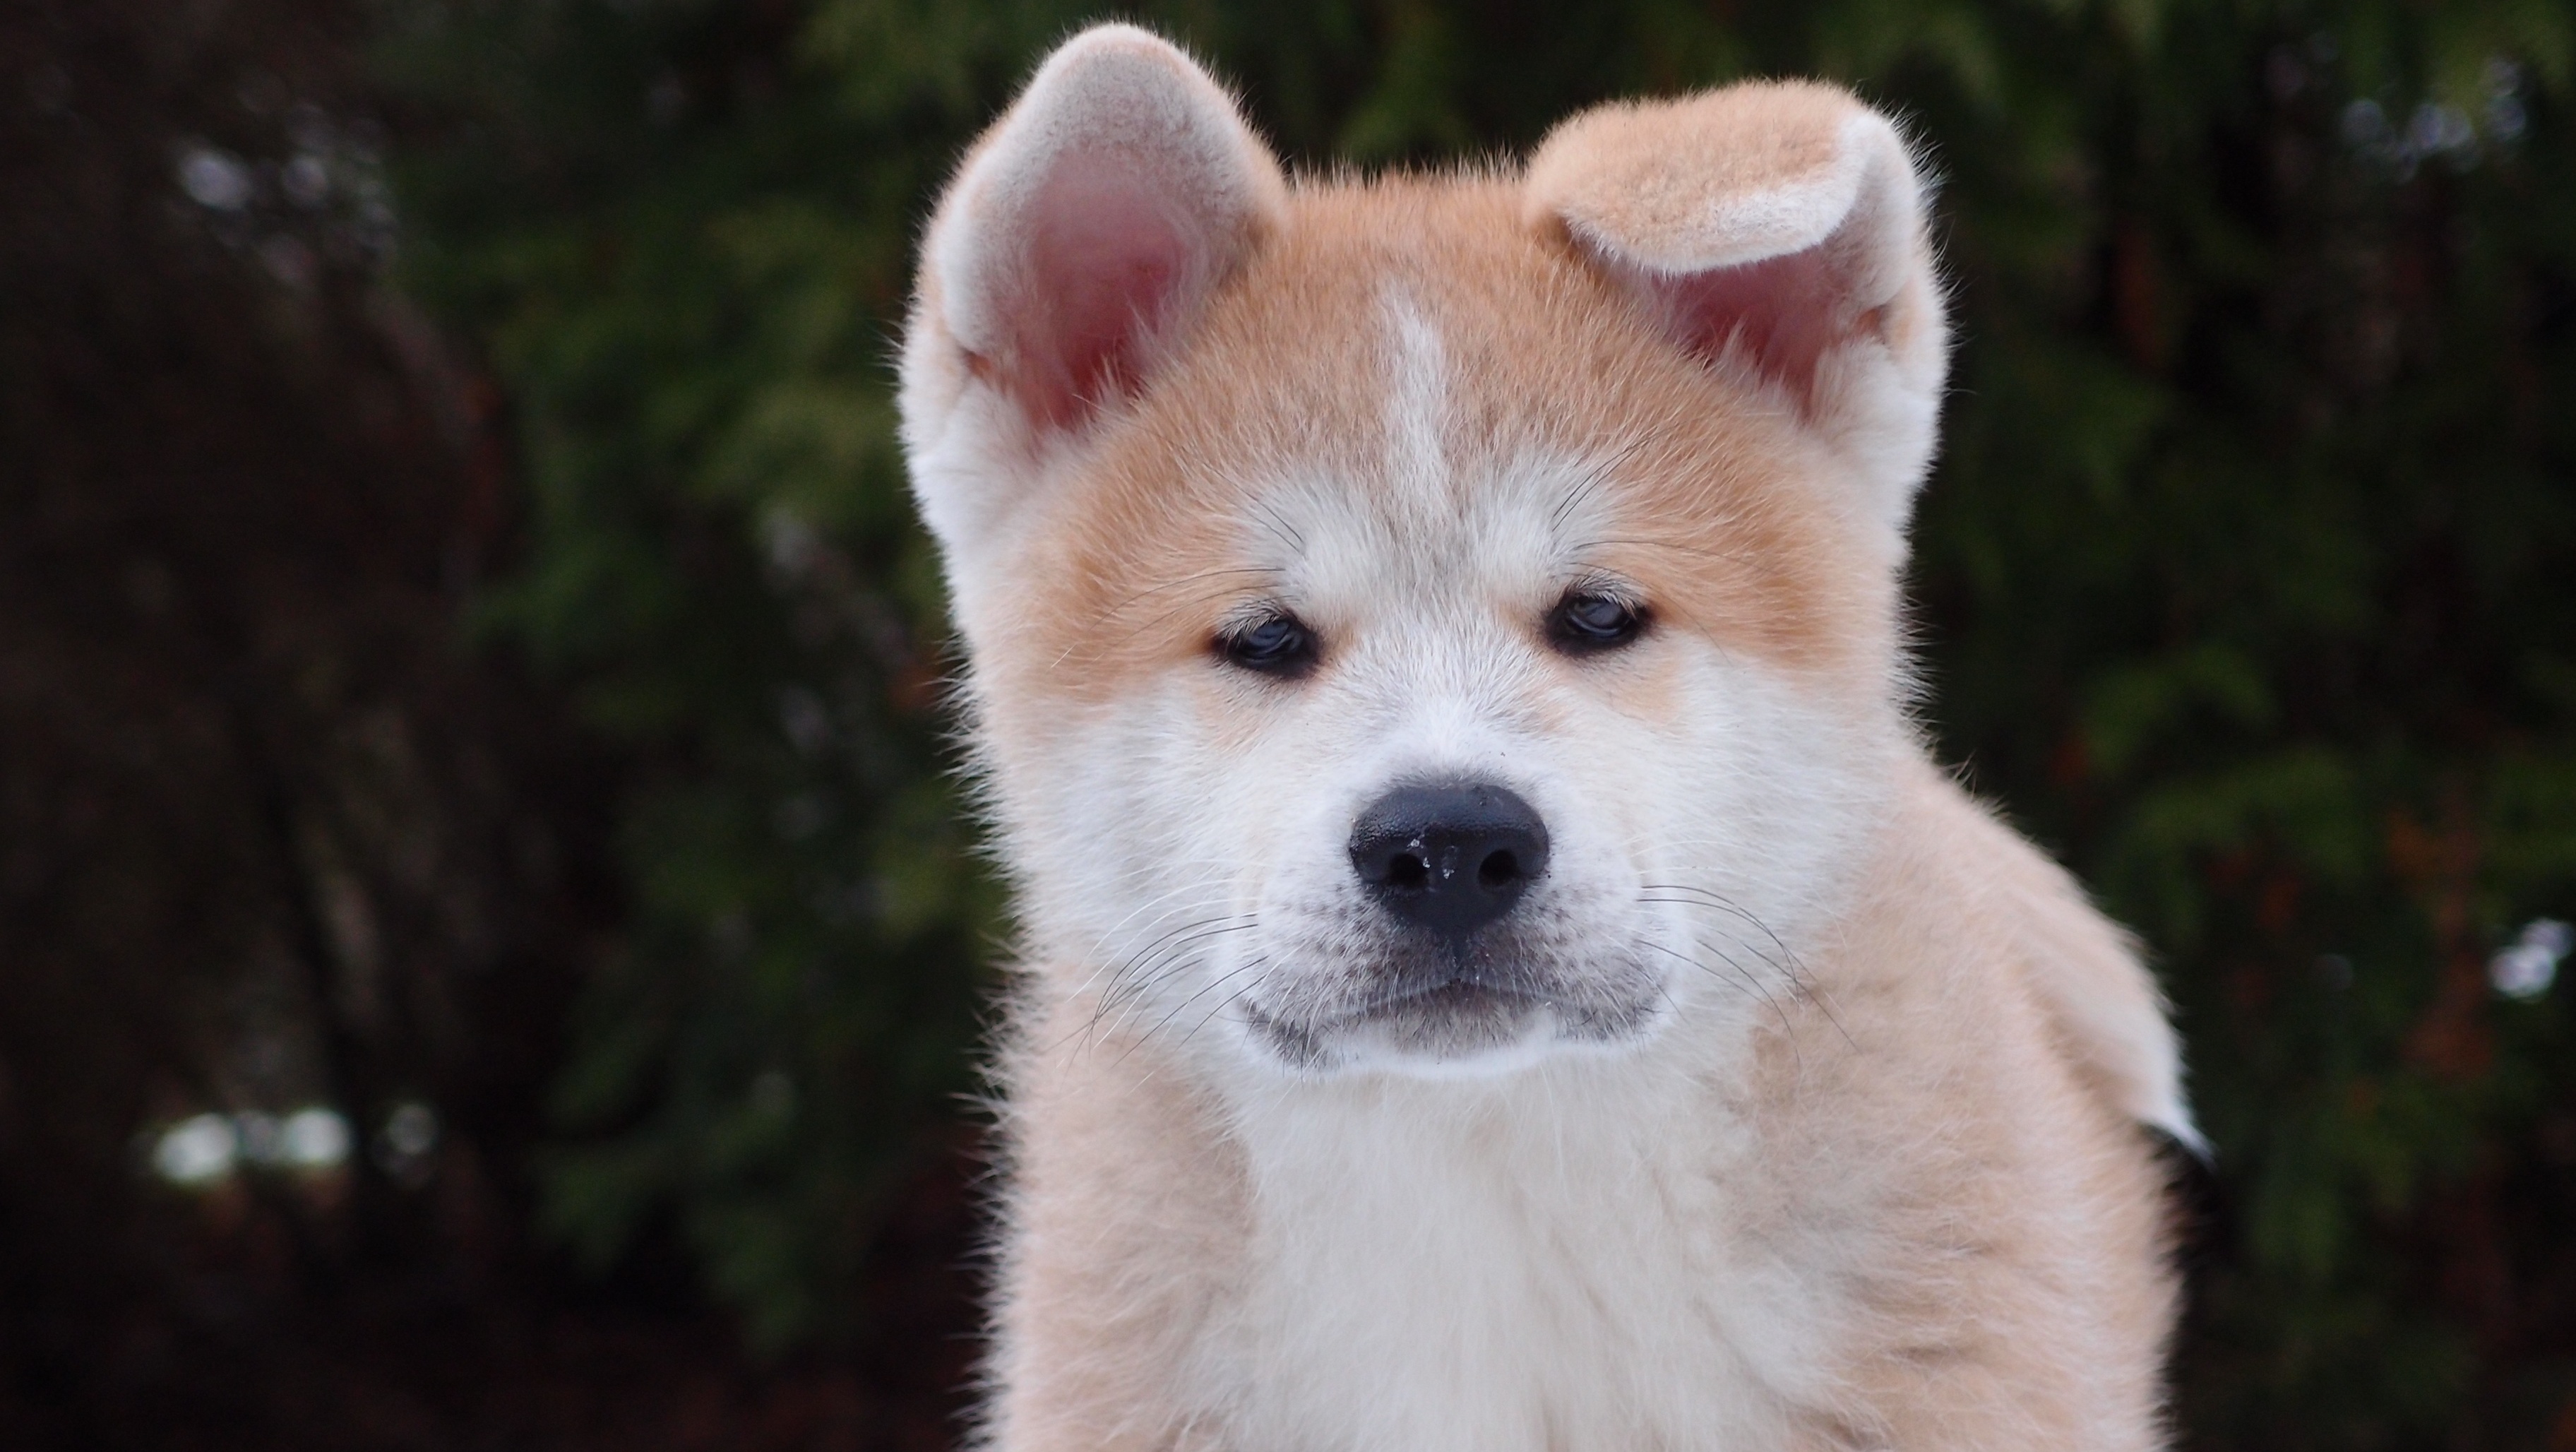
puppy, dog, animal, pet, mammal, pets, vertebrate, dog breed, akita, hokkaido, shiba inu, akita inu, korean jindo dog, shikoku, dog like mammal, saarloos wolfdog, wolfdog, carnivoran, dog breed group, greenland dog, east siberian laika, west siberian laika, northern inuit dog, eurasier, icelandic sheepdog, finnish spitz, canaan dog, kishu, norwegian buhund